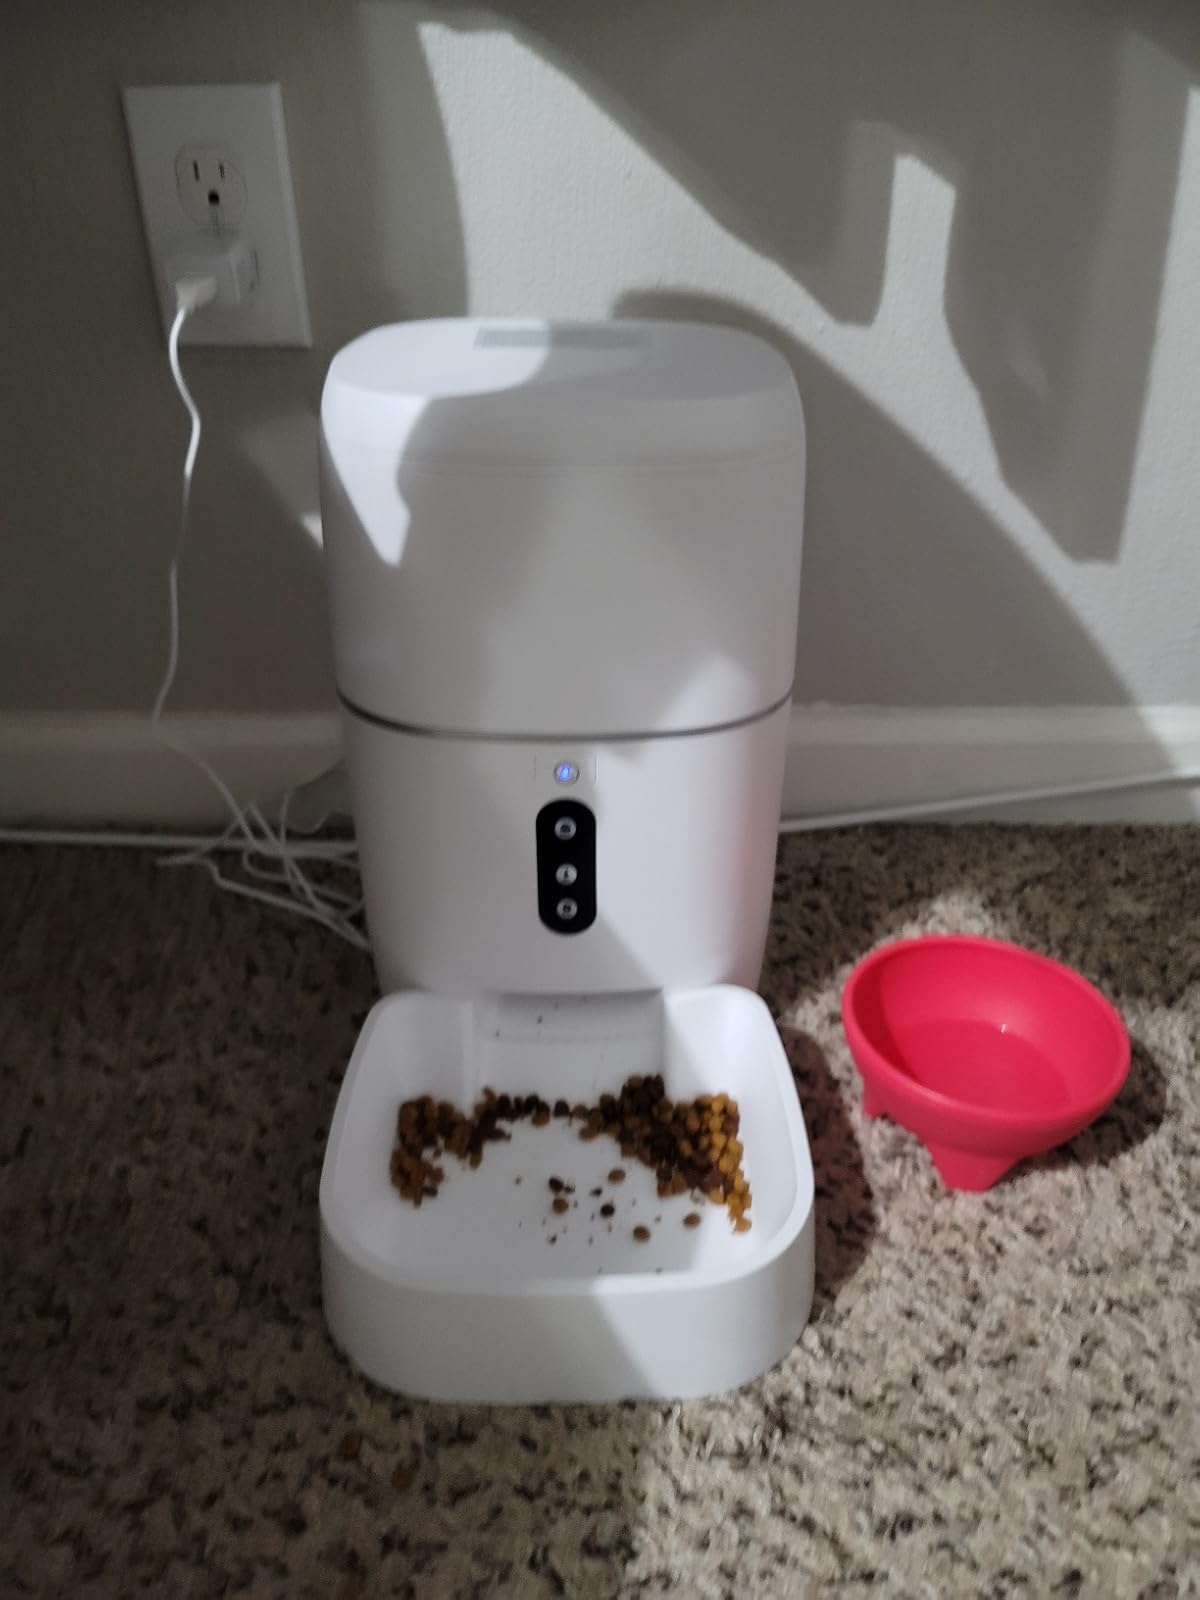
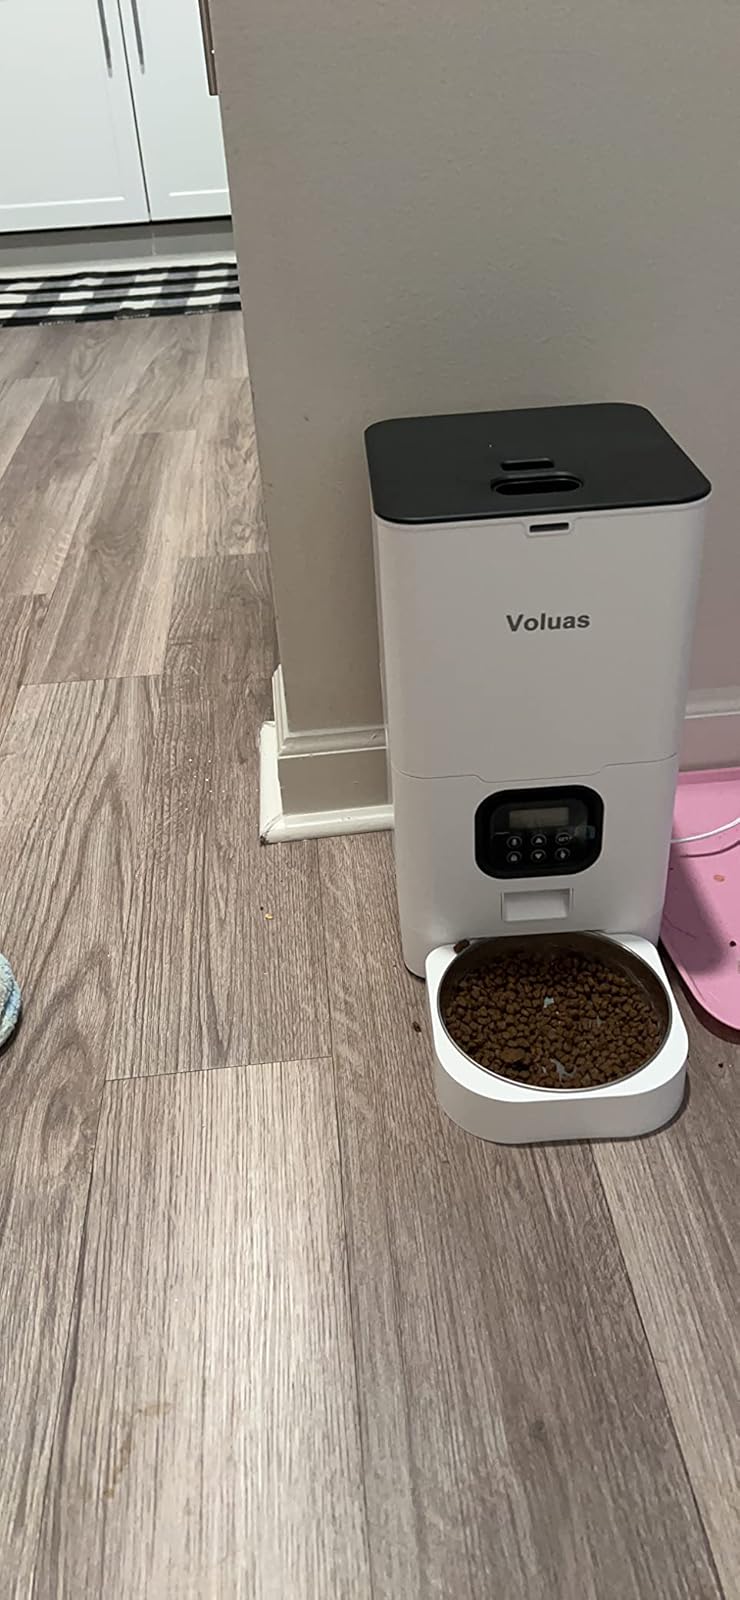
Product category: items_feeder
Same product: no